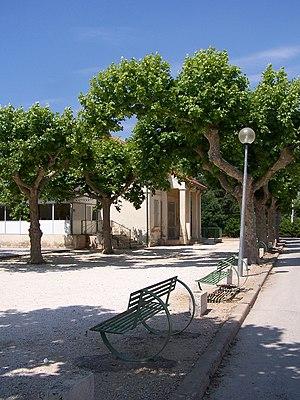
La Londe-les-Maures est une ville du département du Var, en France. Elle est située sur la Côte d'Azur dans la rade d'Hyères. Huppée et résidentielle, la ville est connue pour ses plages, son golf et son port qui se situe parmi les plus grands en capacité d’accueil du département du Var.